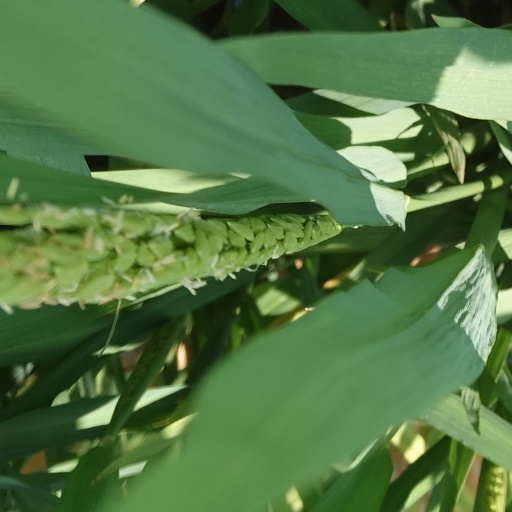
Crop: rice